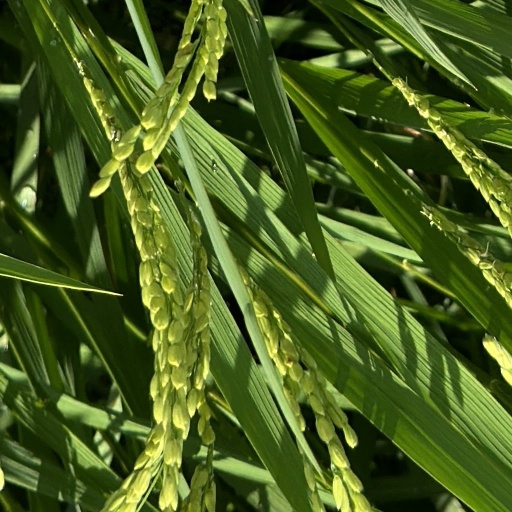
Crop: rice